Alexander Ball

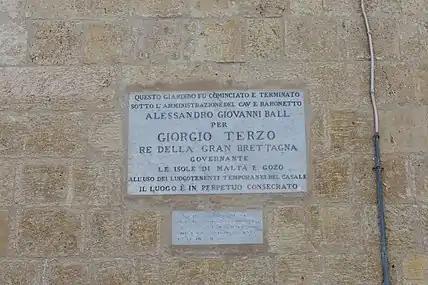
Inscription from a former early 19th-century garden in Żabbar making reference to Ball

Alexander Ball was an important figure in the diplomatic and military events that brought Malta under British rule. Universally loved by the Maltese, Ball visited the islands for the first time on 12 October 1798. Whenever Ball appeared in public, the passers-by in the streets stood uncovered until he had passed; the clamours of the market-place were hushed at his entrance and then exchanged for shouts of joy and welcome. His mission was to sustain and continue the siege and blockade of the French forces in Malta, aided by certain Portuguese naval forces.